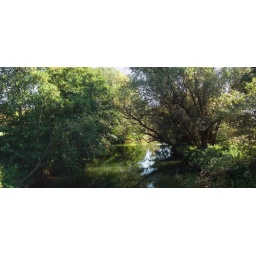
view from the new pedestrian bridge near the concordia sports field in hildesheim